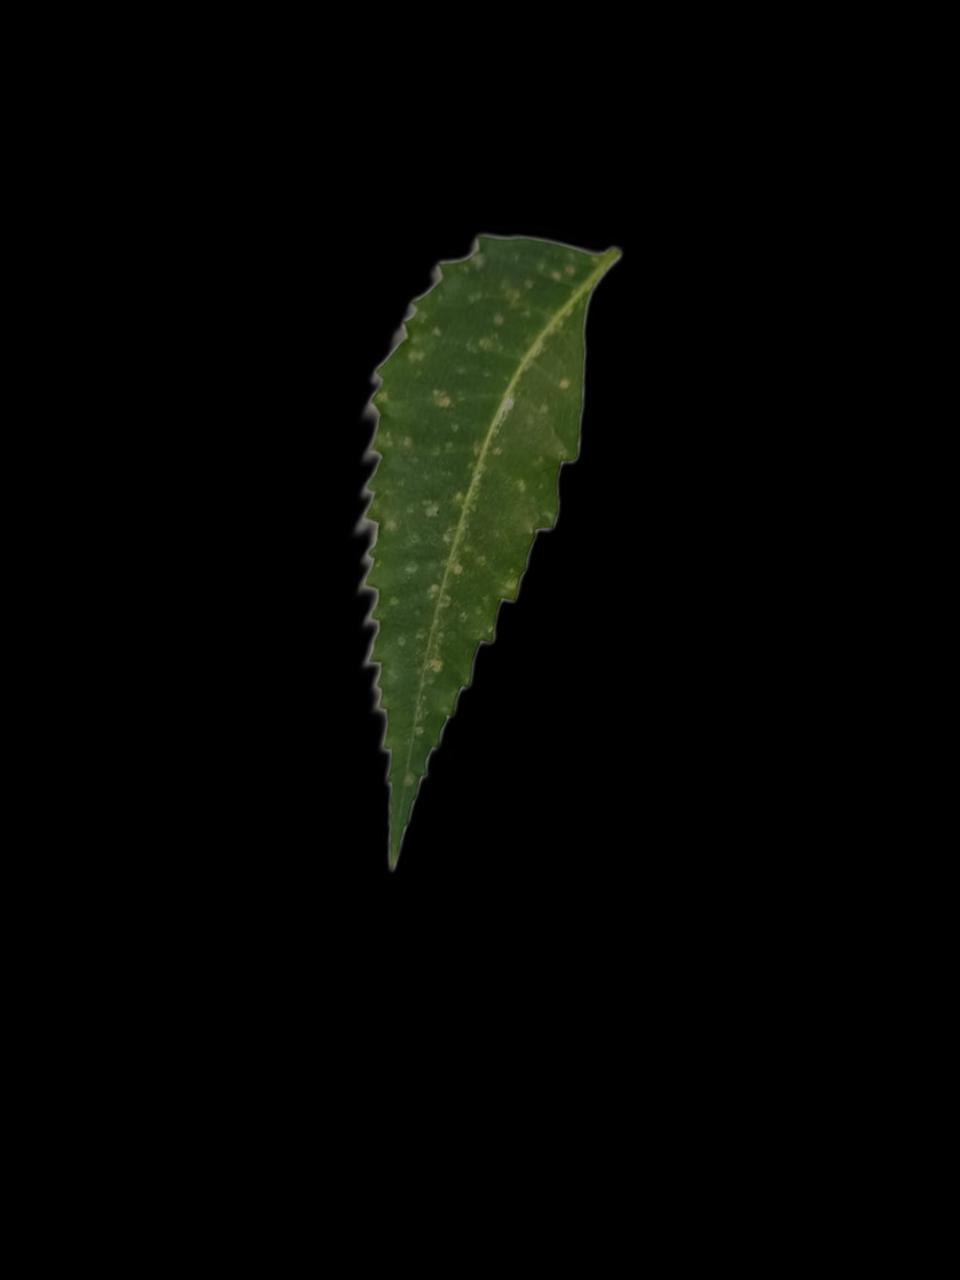
Plant: Neem